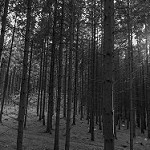
Label: B & W